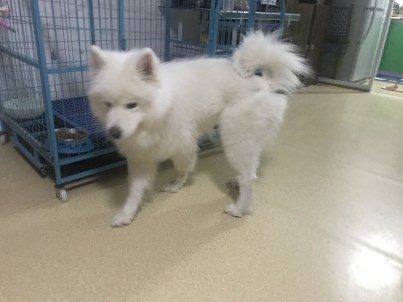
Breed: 2192-n000088-Samoyed